Aspergirls

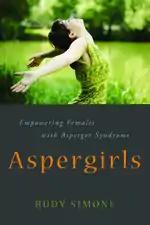
"Empowering Females with Asperger Syndrome"

Aspergirls: Empowering Females with Asperger Syndrome is a non-fiction book written by American author Rudy Simone. It was published in 2010 by Jessica Kingsley Publishers. The book is about women and girls who have Asperger syndrome and their experiences. It was written to help girls and women who have been diagnosed with Asperger's.